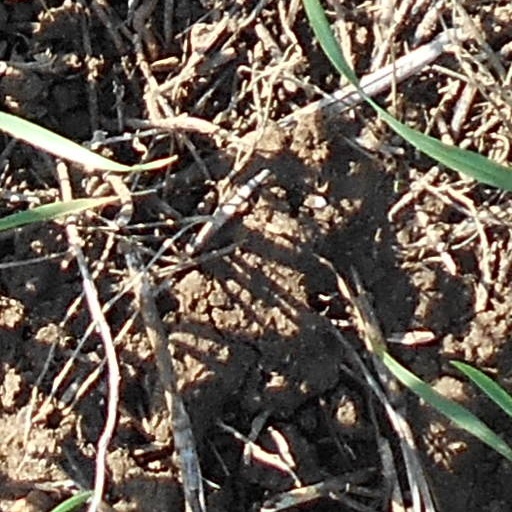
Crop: wheat